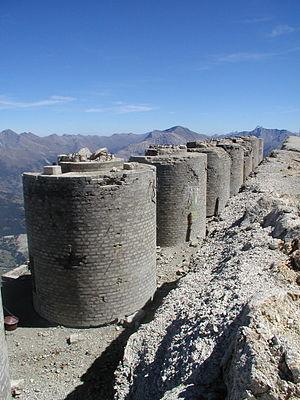
Le secteur fortifié du Dauphiné regroupait de 1924 jusqu'à 1940 les fortifications françaises se trouvant essentiellement dans le département des Hautes-Alpes et des Basses-Alpes, ainsi que les unités qui leur étaient affectées, notamment une puissante artillerie de position. Ce secteur constituait une partie de la ligne Maginot, située entre le secteur fortifié de la Savoie au nord et le secteur fortifié des Alpes-Maritimes au sud.